Bust of Ashbel Parsons Willard

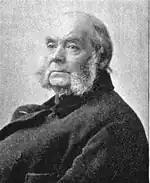
Portrait of Artist Henry Dexter, Boston. Published posthumously, 1891.

Henry Dexter (1806–1876) was a prominent American sculptor in the 19th century. Born in Nelson, New York he was apprenticed to a blacksmith shortly after his father's death when his family moved to Connecticut. Dexter taught himself to paint, but was aided in the process by artist Francis Alexander who was his wife's uncle. He moved to Boston in 1836 and opened his own portrait studio. 2 years later he began to sculpt famous people, starting with the Reverend Dr. Anderson. Dexter was completely self-taught and did not seek to study the European or classical Greek styles of his compatriots, for this reason he is considered among the first true American sculptors.